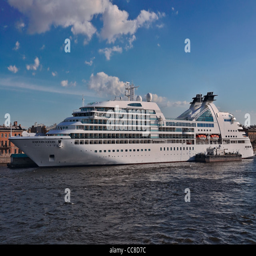
transit vehicle type moored to the quay